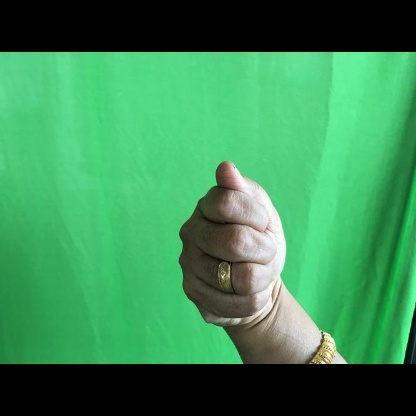
Mudra: Mushti